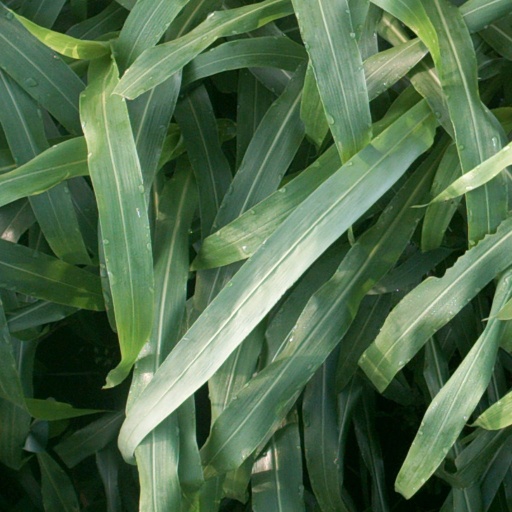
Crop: sorghum